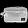
Label: Bag